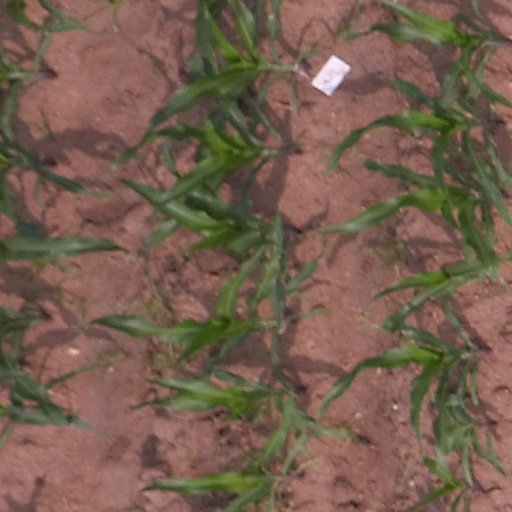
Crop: maize; corn